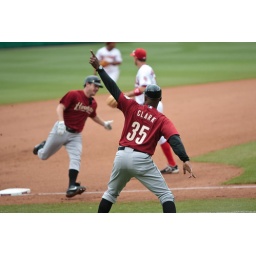
Astros 3B coach windmills 2 runs home on a double by Bourn